Bayview Woods-Steeles

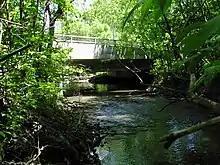
The Don River at Bayview Avenue. The river forms a part of the Toronto ravine system.

Several municipal parks are located in the Bayview Woods – Steeles, including Bestview Park, Cummer Park, Ruddington Park, Garnier Park, and Pineway Park. Several parks are situated near the Don Valley, a ravine network that bisects the neighbourhood. The valley forms a part of the Toronto ravine system. Municipal parks situated in the neighbourhood are managed by the Toronto Parks, Forestry and Recreation Division. In addition to municipal parks, the division also manages Cummer Park Community Centre, which has a swimming pool, an arena, and a skate park.